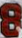
Number: 8